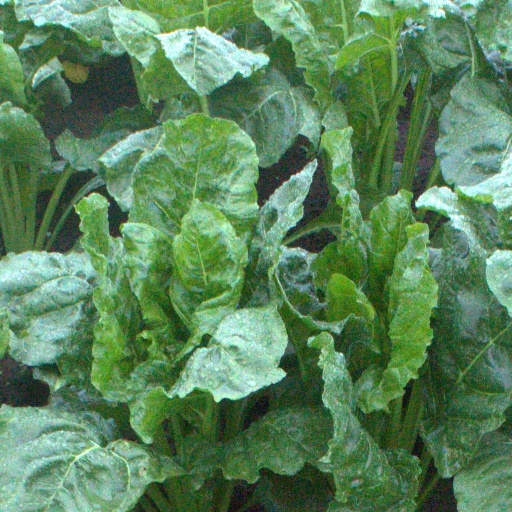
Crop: sugar beet